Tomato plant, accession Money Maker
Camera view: tilt-top (135 deg); turntable rotation: 60 degrees
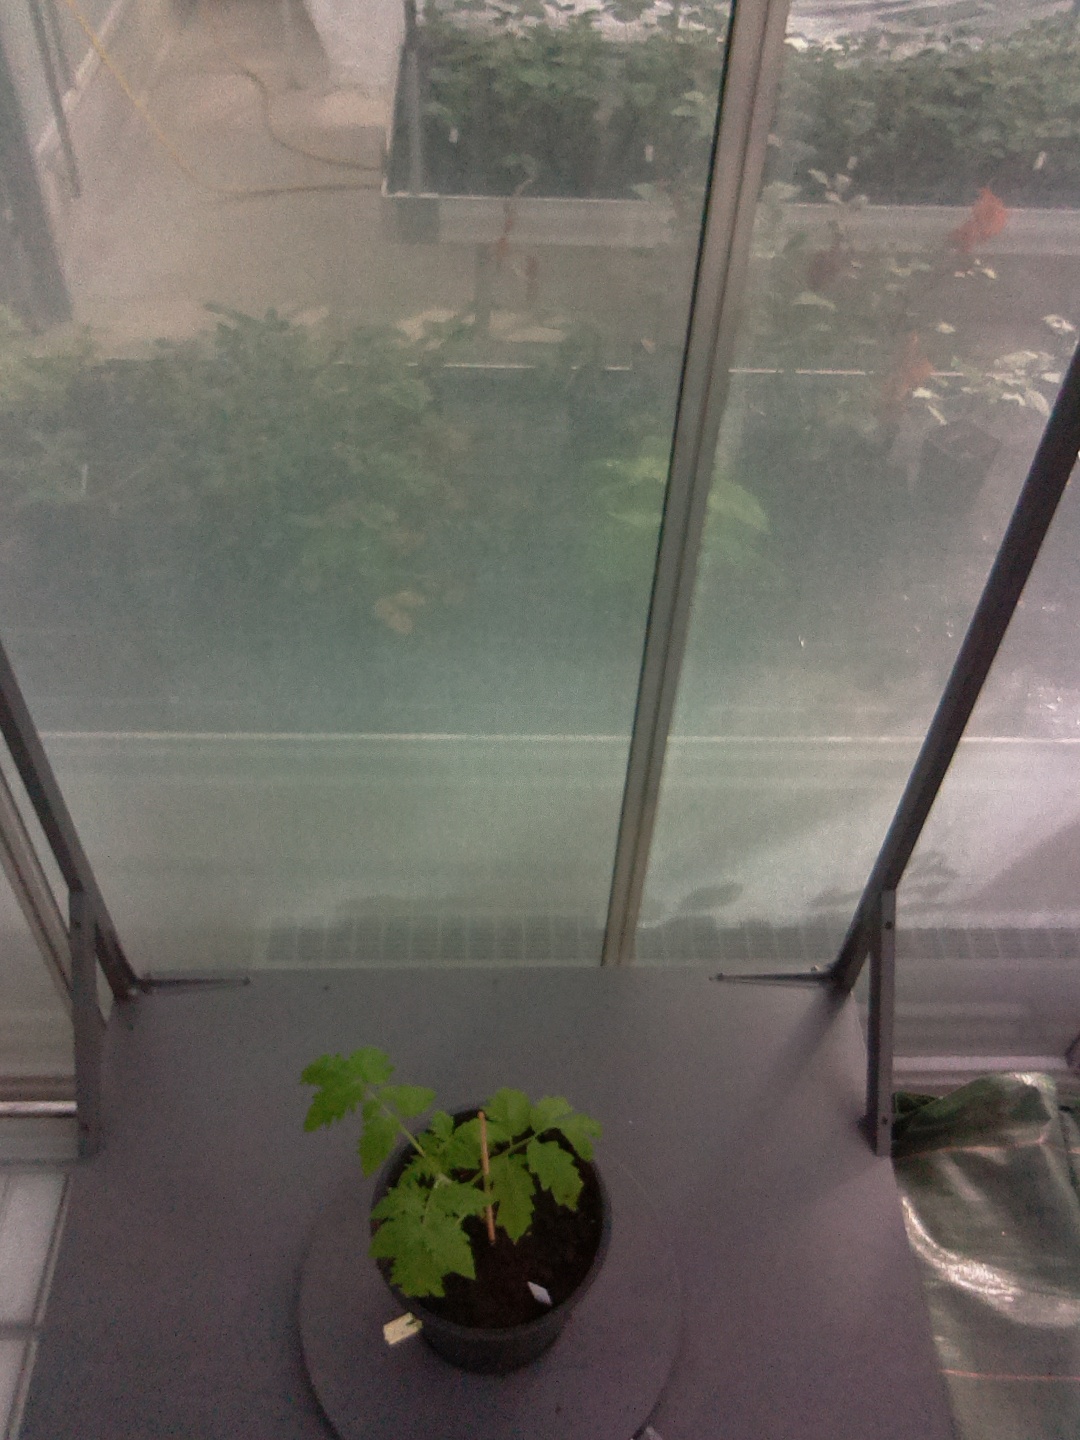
BBCH growth stage 13: 6 of true leaves visible